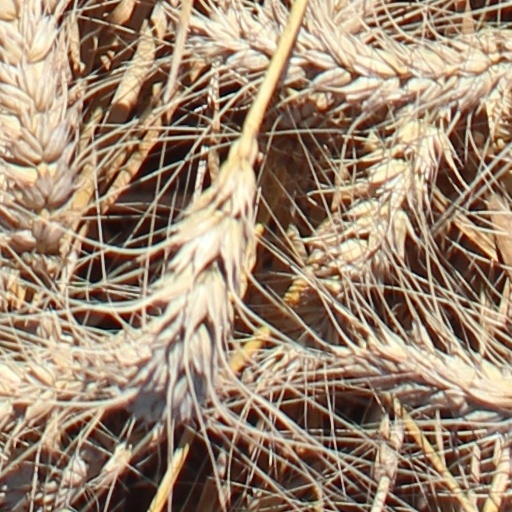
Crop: wheat